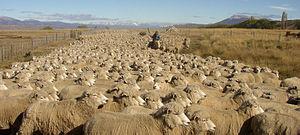
L'élevage ovin concerne l'élevage des moutons au profit des humains.
Le mouton, Ovis aries, est un animal domestique, mammifère herbivore ruminant appartenant au genre Ovis de la sous-famille des Caprinés, dans la grande famille des Bovidés. Comme tous les ruminants, les moutons sont des ongulés marchant sur deux doigts. Dans le langage courant, les moutons désignent un ensemble où la femelle est la brebis et le mâle le bélier, tandis que le jeune mâle est un agneau et la jeune femelle une agnelle.